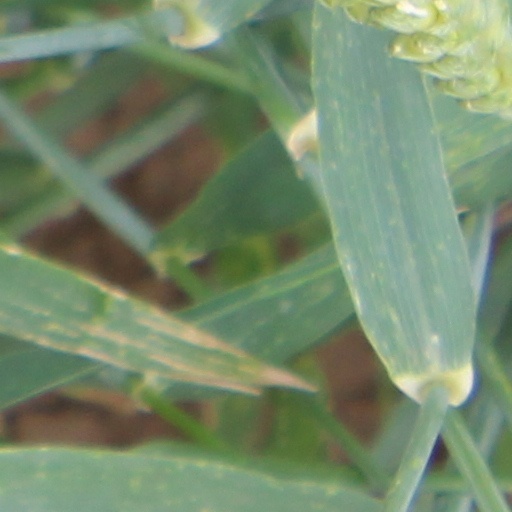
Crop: wheat